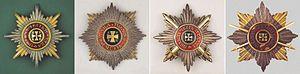
L’ordre impérial de Saint-Vladimir, prince égal aux apôtres est un ordre honorifique russe institué le 4 octobre 1782 par Catherine II en l’honneur de Vladimir le Grand à l'occasion du vingtième anniversaire de son règne. Cette distinction était destinée à ceux qui se distinguaient soit à l’armée, soit dans la vie civile.